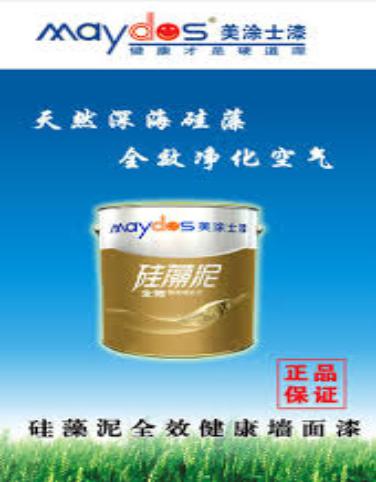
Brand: maydos
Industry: Necessities